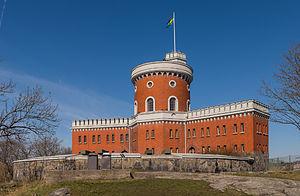
Château de Kastellholmen à Stockholm, en Suède. Svenska: Kastellet på Kastellholmen (Stockholm, Sverige) NOTE: This image is a panorama of Kastellet consisting of 3 frames that were merged or stitched in Hugin. As a result, this image necessarily underwent some form of digital manipulation. These manipulations may include blending, blurring, cloning, and colour and perspective adjustments. As a result of these adjustments, the image content may be slightly different from reality at the points where multiple images were combined. This manipulation is often required due to lens, perspective, and parallax distortions. Boarisch